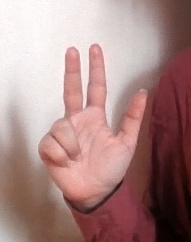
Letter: al